Super Amazing Wagon Adventure

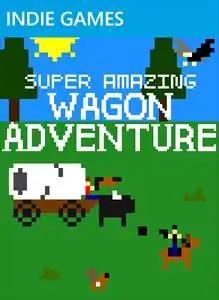
Xbox 360 cover art

Super Amazing Wagon Adventure (also Super Amazing Wagon Adventure Turbo) is a 2D action-adventure video game developed by sparsevector. It was released originally as an Xbox Live Indie Game.